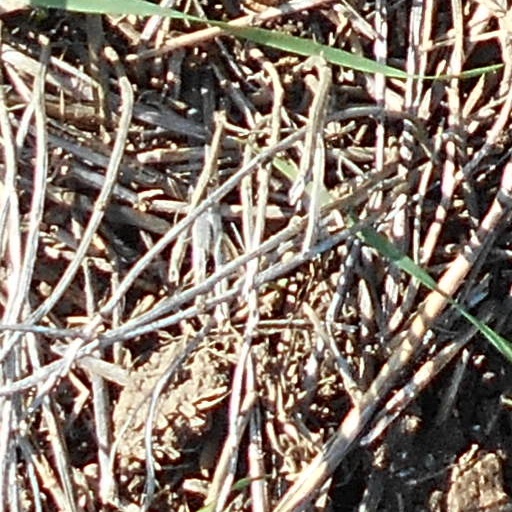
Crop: wheat